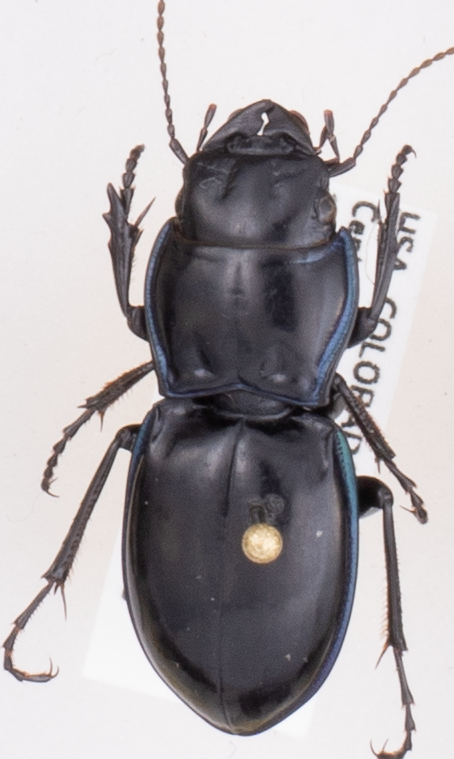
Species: Pasimachus elongatus
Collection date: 2020-08-05
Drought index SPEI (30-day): -0.884
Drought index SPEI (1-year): -0.71
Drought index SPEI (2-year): -0.058